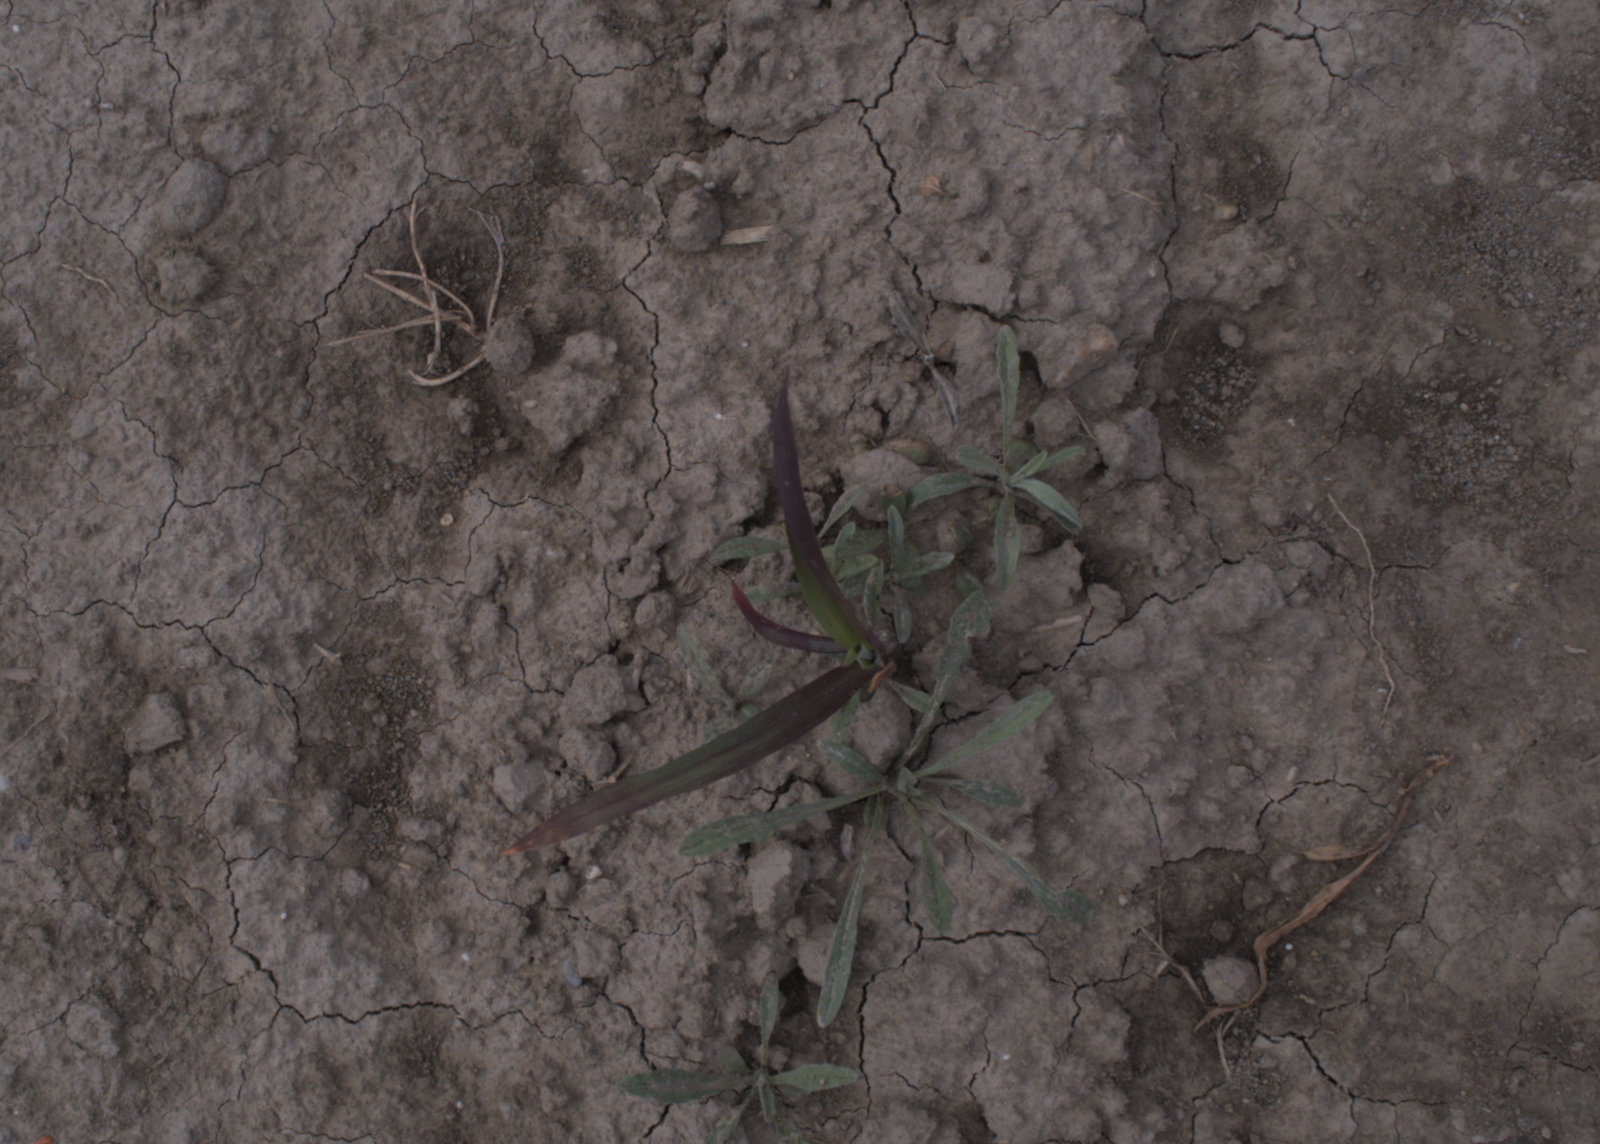
Capture date: 24.08.2020 09:48:56
Weather: mixed
Wind: medium
Seeding date: 21.07.2020
Plant canopy height (mm): 910